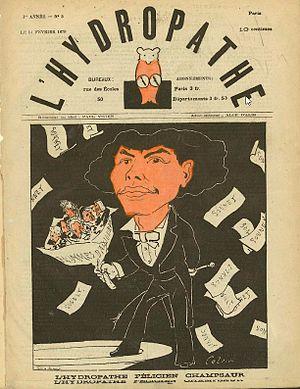
Félicien Champsaur est un journaliste, dramaturge, romancier, et poète français.